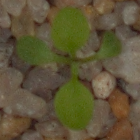
Label: shepherds_purse